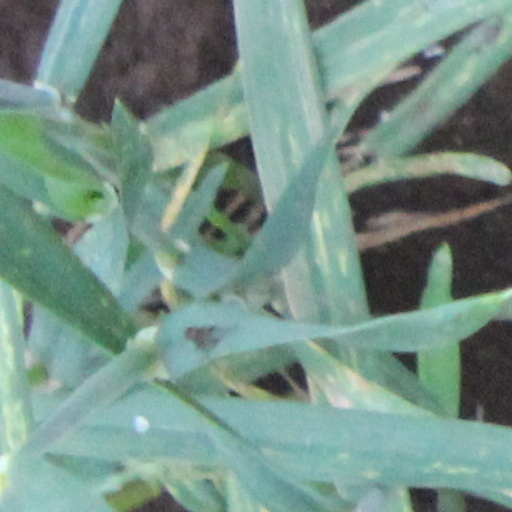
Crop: wheat